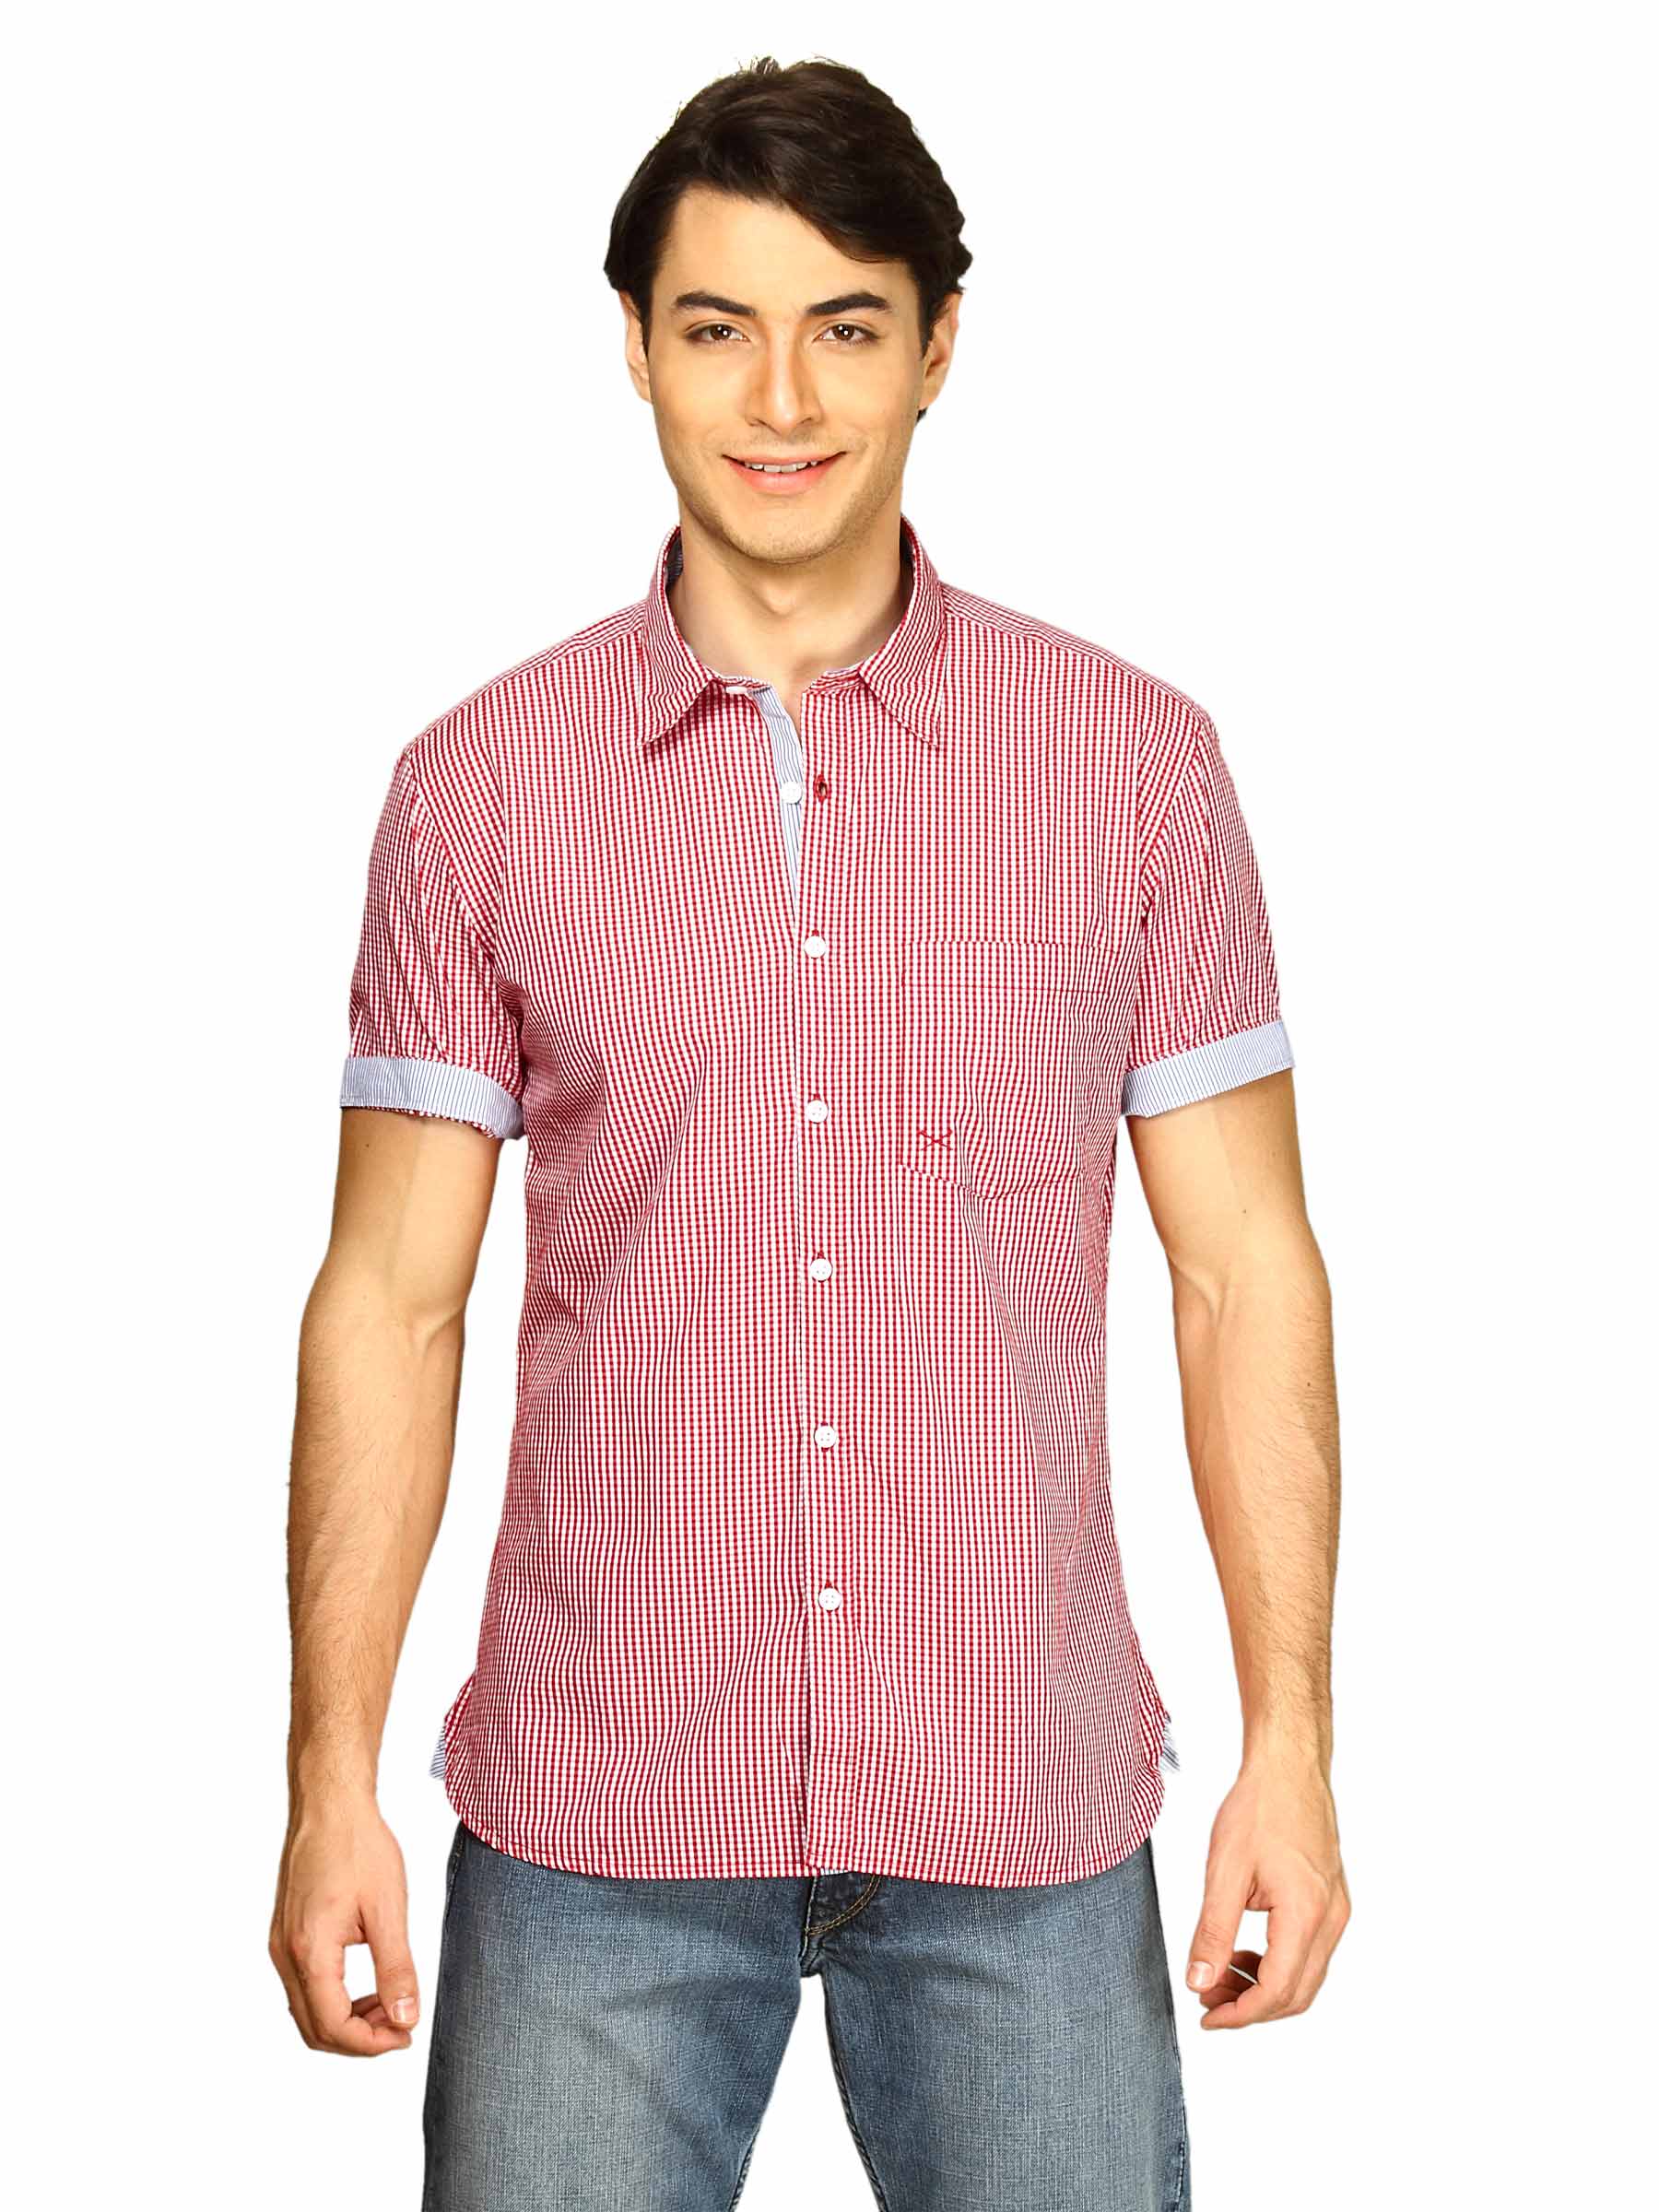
Scullers Men Scul White Red Shirt
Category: Apparel / Topwear / Shirts
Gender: Men
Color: Red
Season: Fall 2011
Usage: Casual